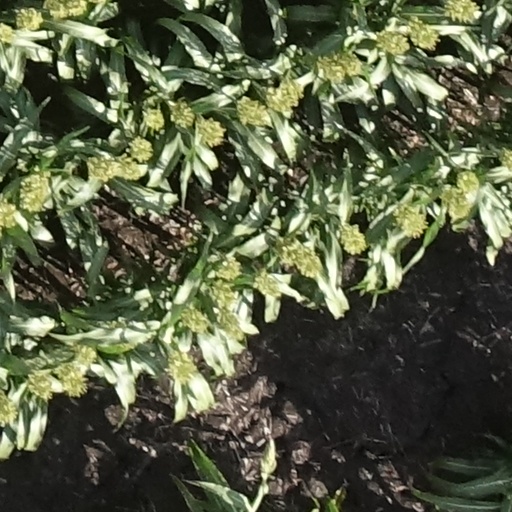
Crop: sorghum